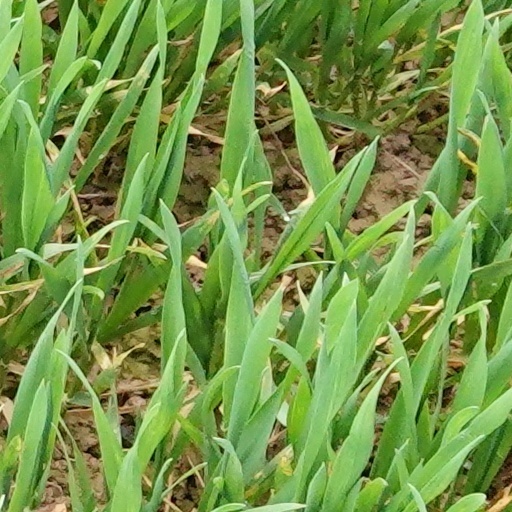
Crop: wheat